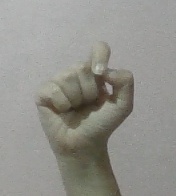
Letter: fa